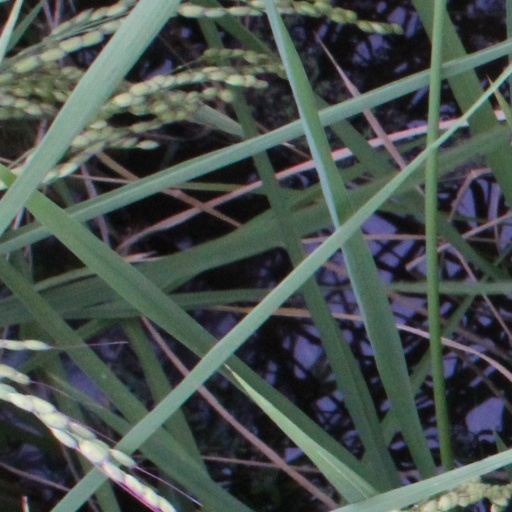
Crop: rice